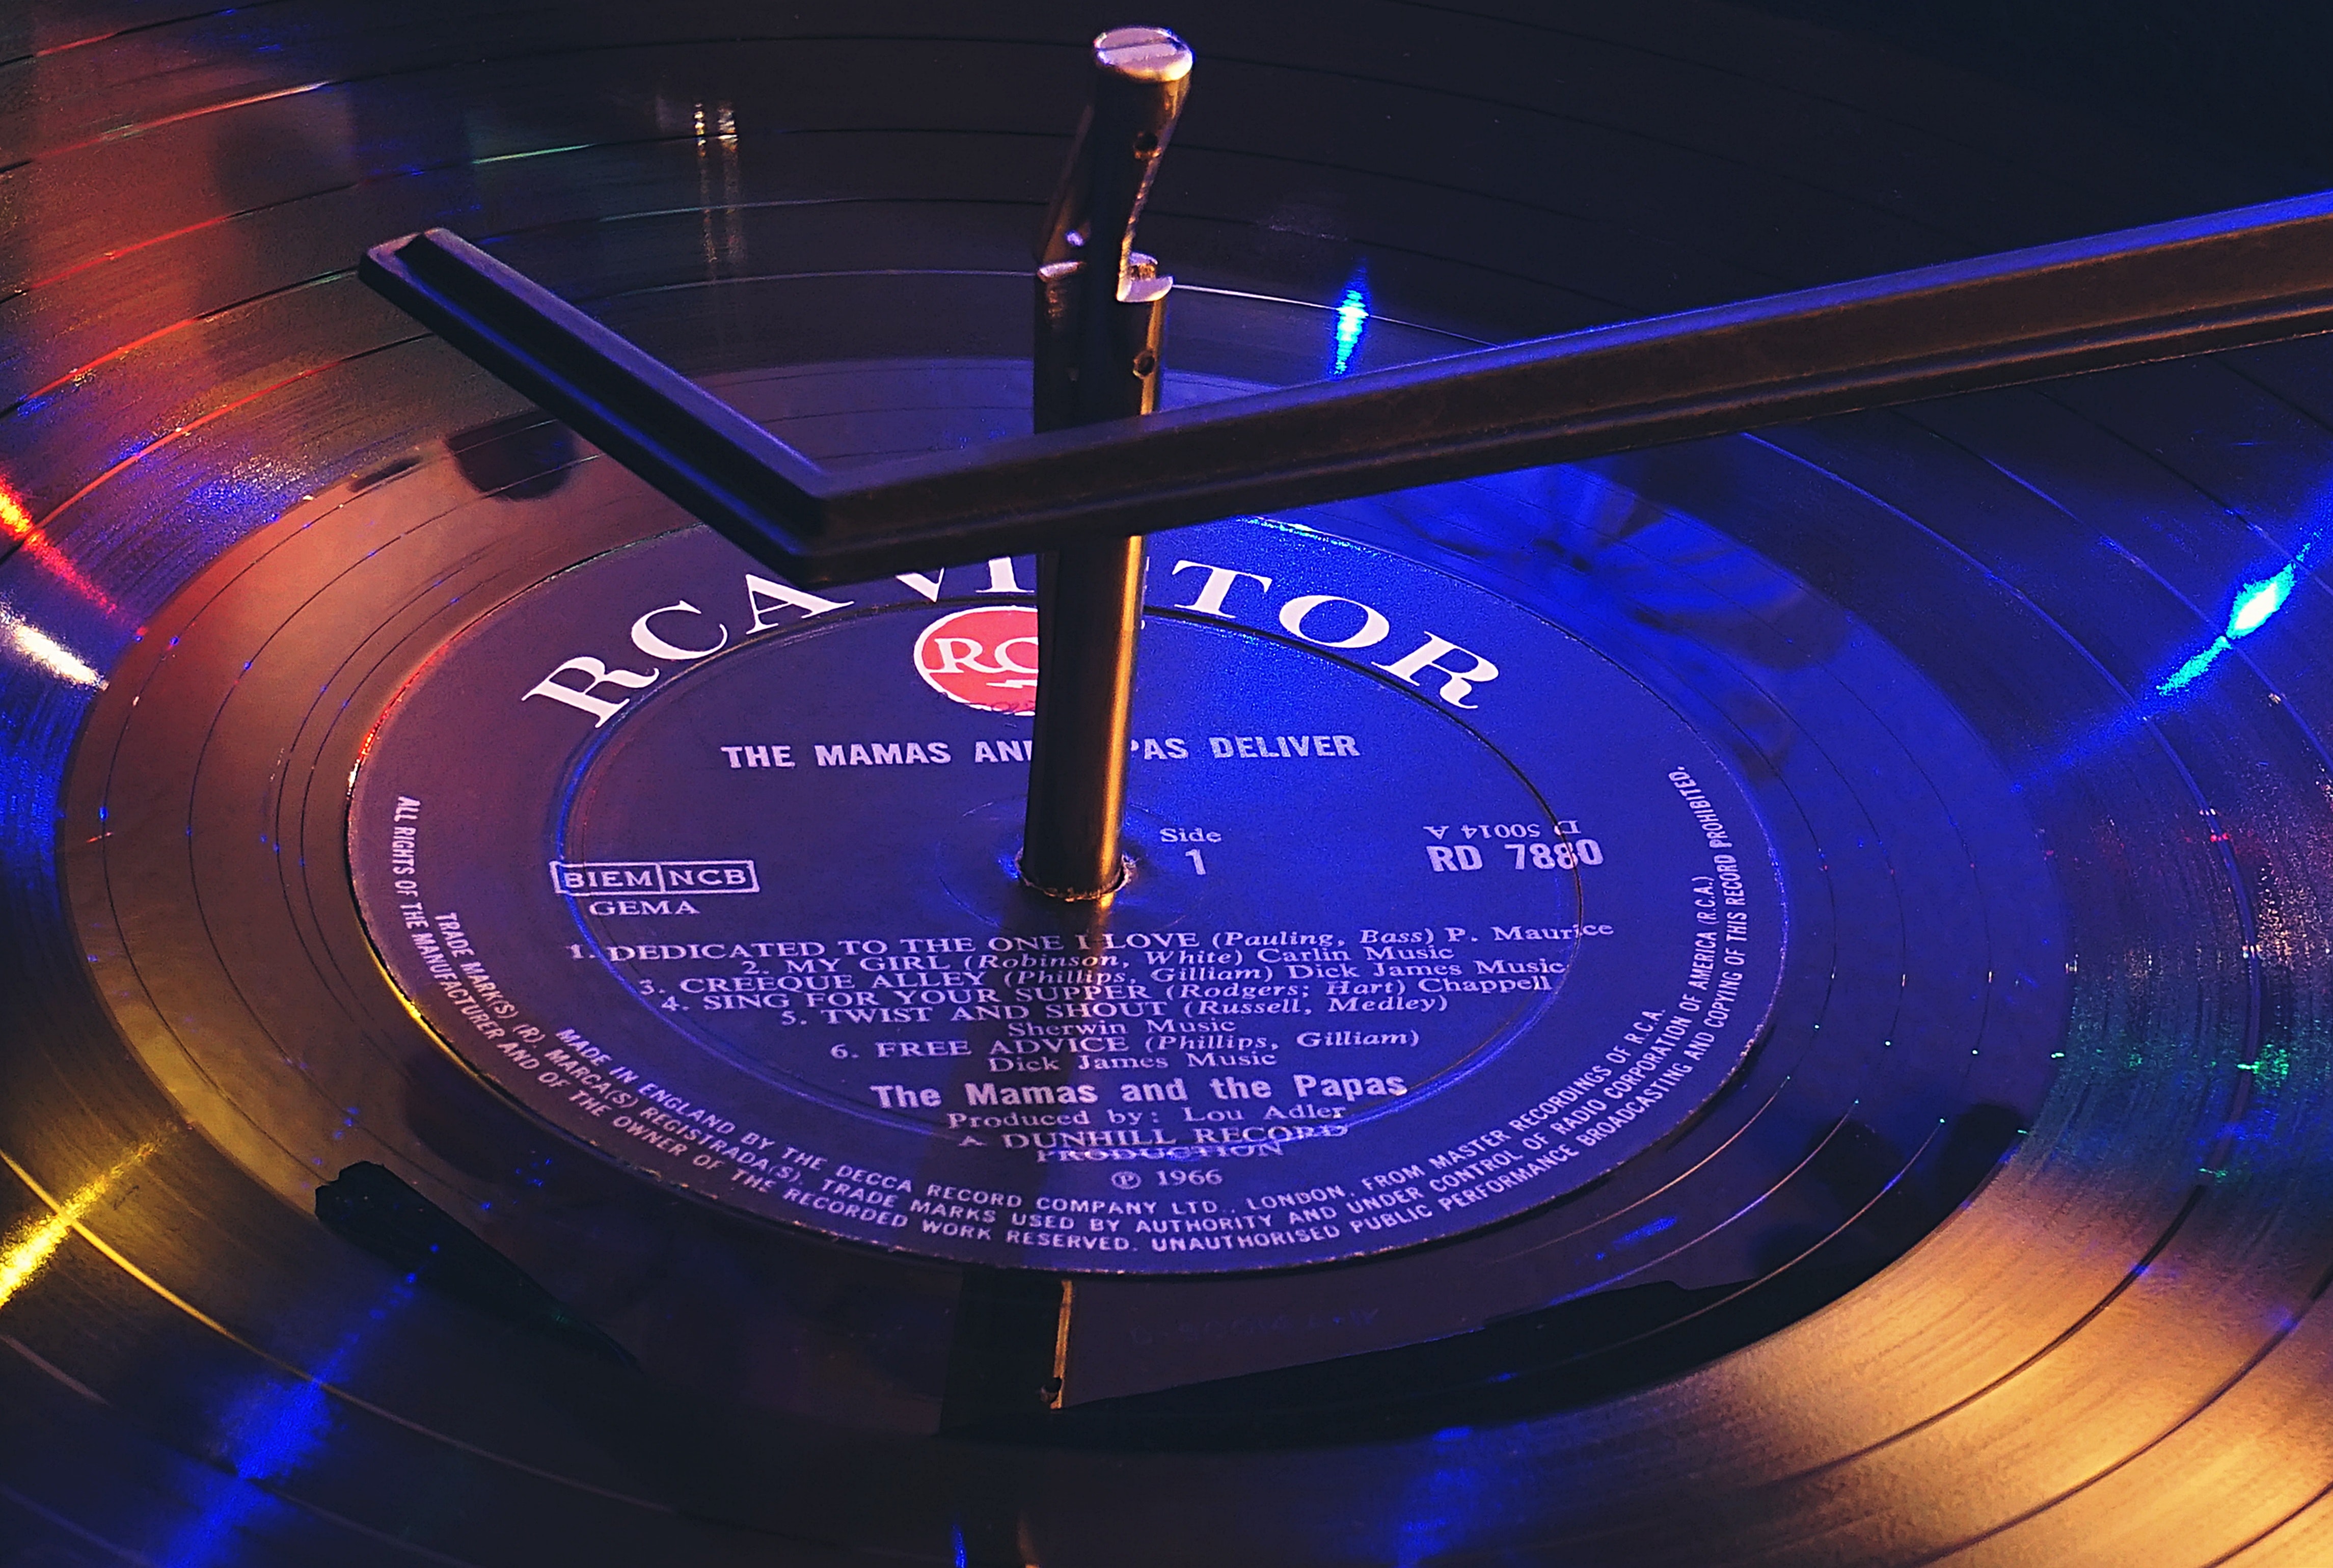
blue, night, technology, architecture, space, event, electronics, electric blue, world